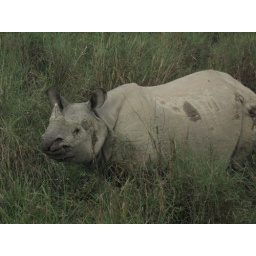
One of 7 white rhino I saw on an elephant back safari in Chitwan animal reserve, Nepal.